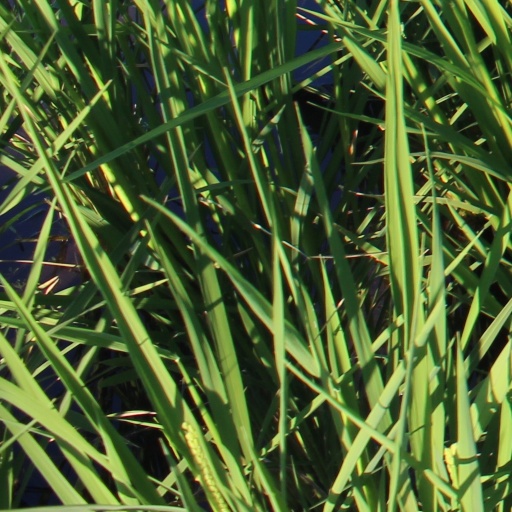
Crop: rice